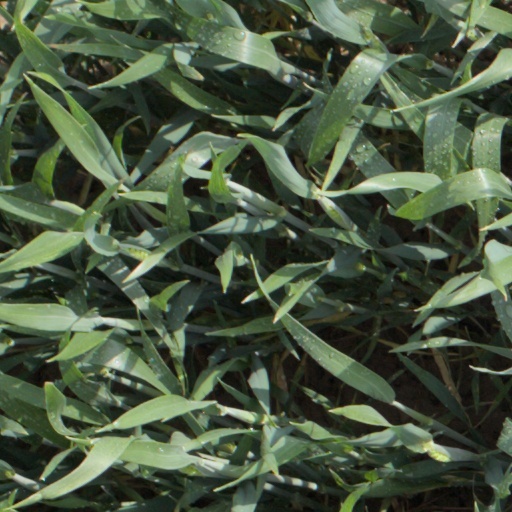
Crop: wheat